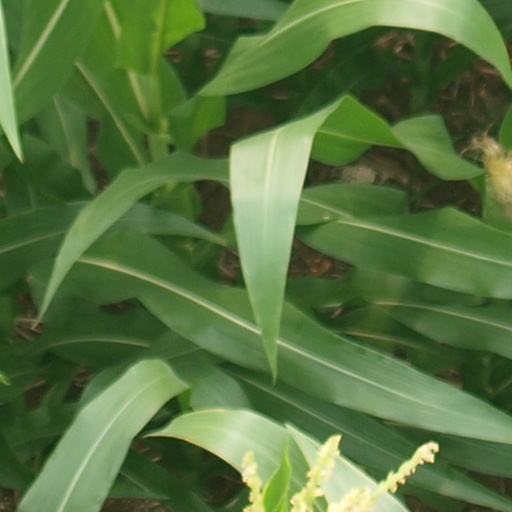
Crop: maize; corn